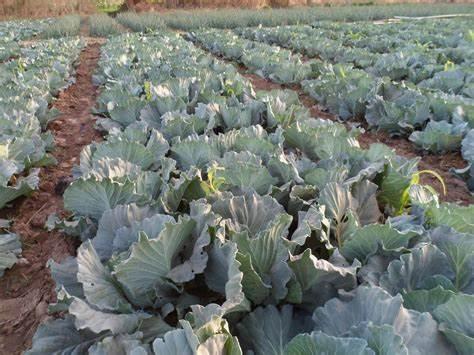
Shamba kubwa la mboga za majani lililojaa rangi ya kijani kibichi ikienea hadi mbalimbali katika mazingira yaliyo safi na kuvutia. Majani hukusanywa kwa uangalifu na kuchakatwa kiwandani ambapo hukaushwa, kusindikwa na kufungashwa  tayari kwa  soko la ndani na nje ya nchi.